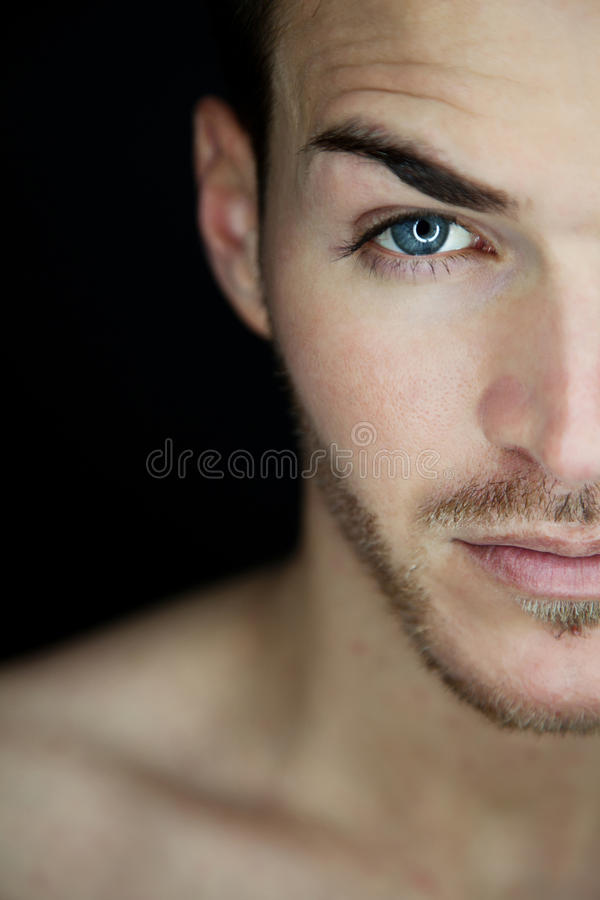
Label: Colored